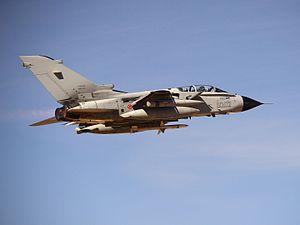
Aeritalia a été une société italienne de construction aéronautique existant de 1969 à 1990.